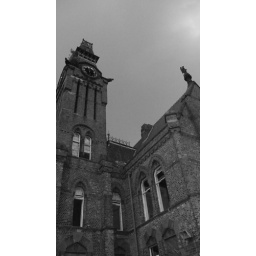
The clock tower of Barnes hospital in Cheadle